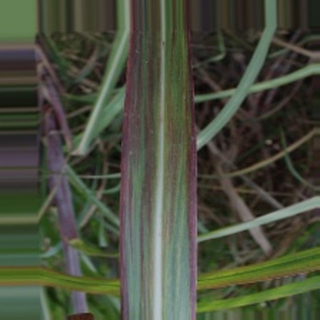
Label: sugarcane_bacterial_blight